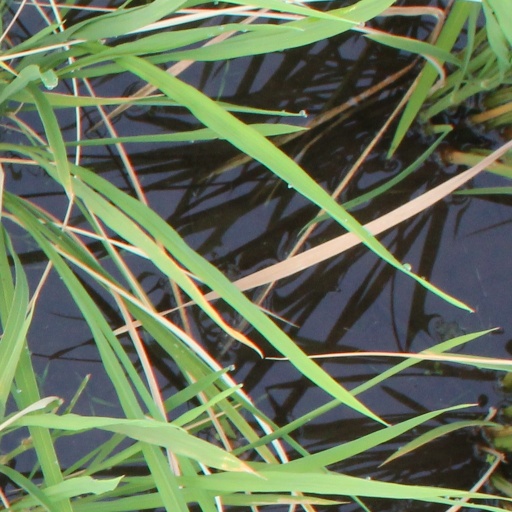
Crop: rice